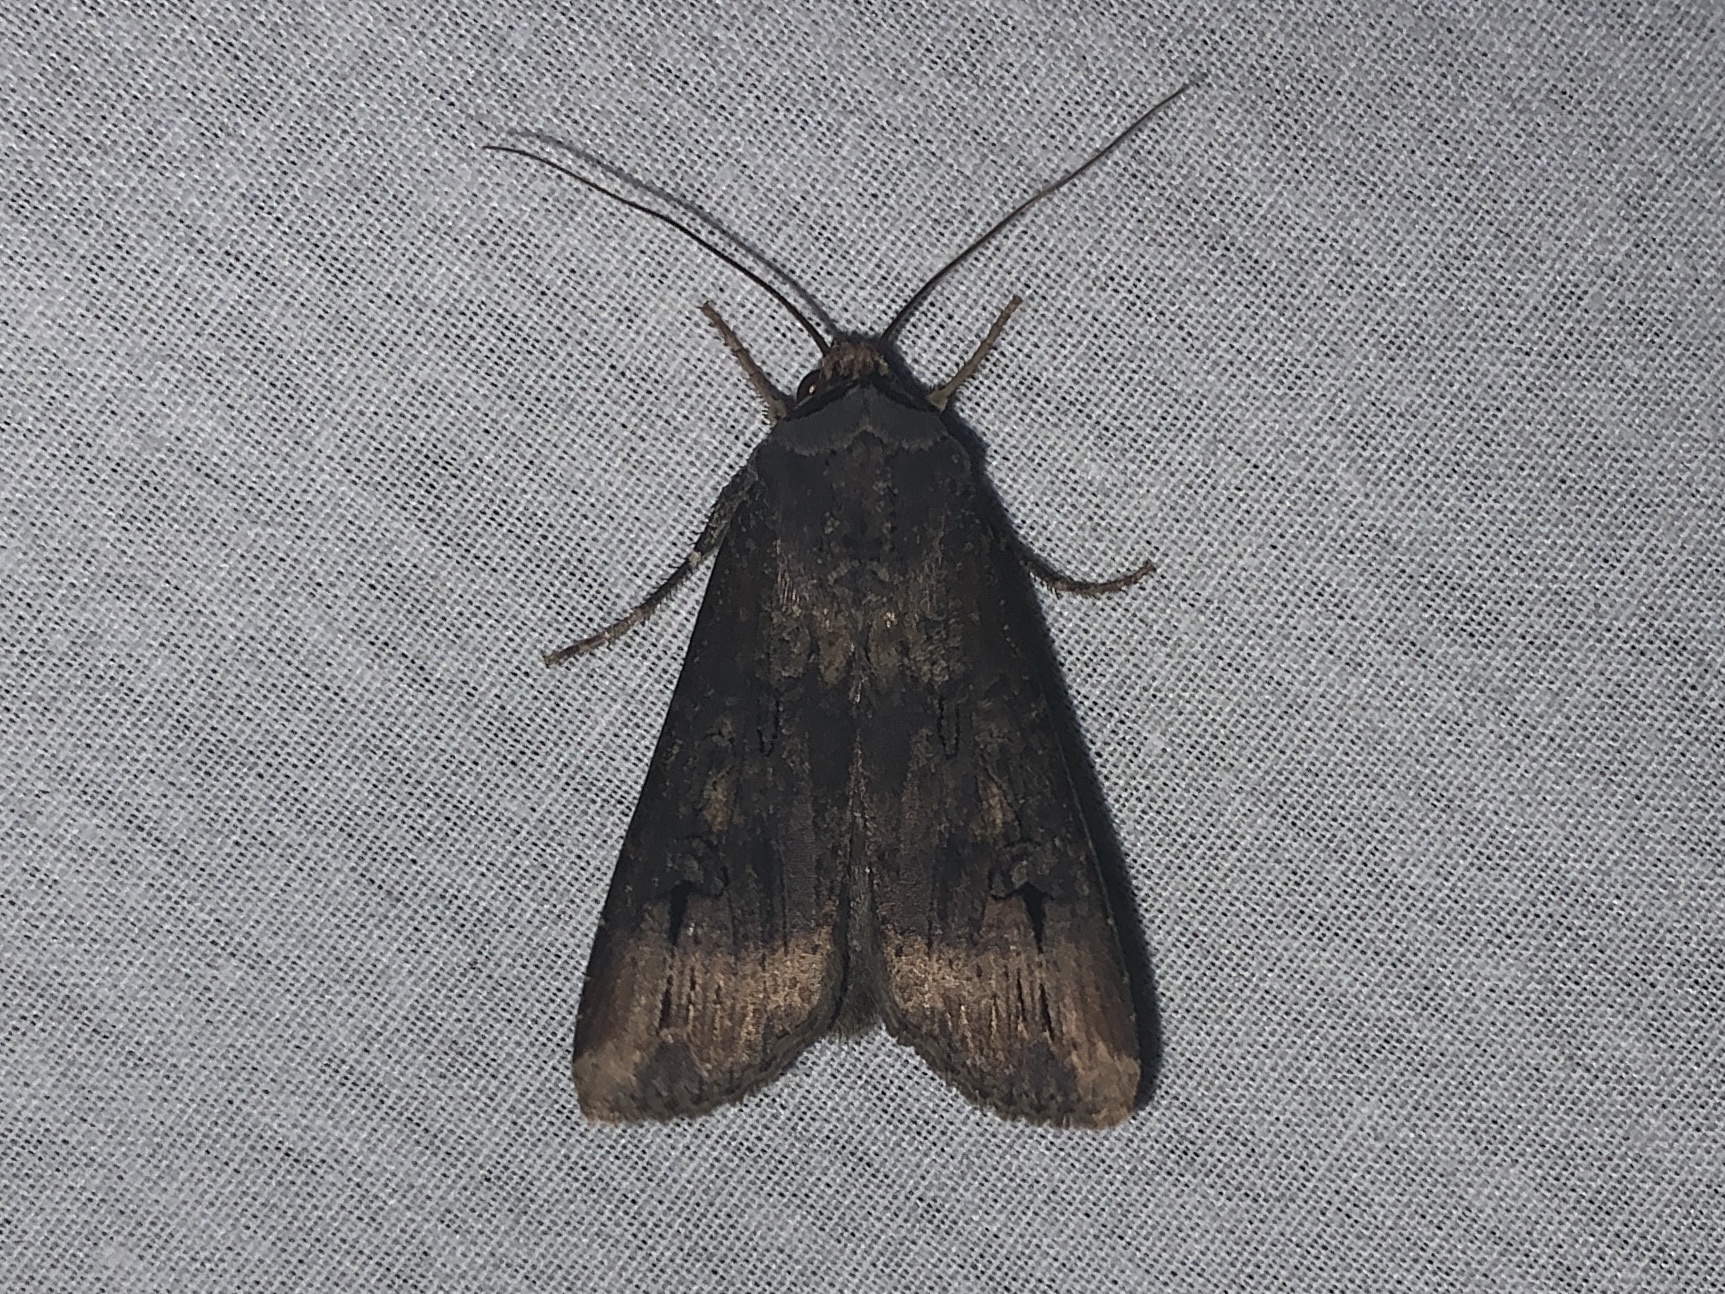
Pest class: cutworms